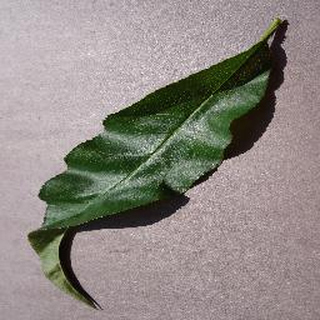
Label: healthy_peach